Desert horned lizard

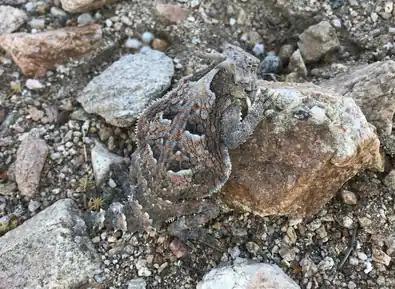
Desert Horned Lizard sunning while blending into its environment.

They are generally a gentle species, but have been known to try to push their cranial spines into the hand while held. When excited, they puff themselves up with air, similar to the way a Chuckwalla does, making themselves look bigger. If spotted near a bush, they will dash into it in an attempt to find cover from any threat. Unlike most other species of horned lizard, "Phrynosoma platyrhinos" is most likely to run when startled, though they will often only run for a short period of time before stopping again. Unlike several other horned lizard species, desert horned lizards almost never squirt blood from their eyes.